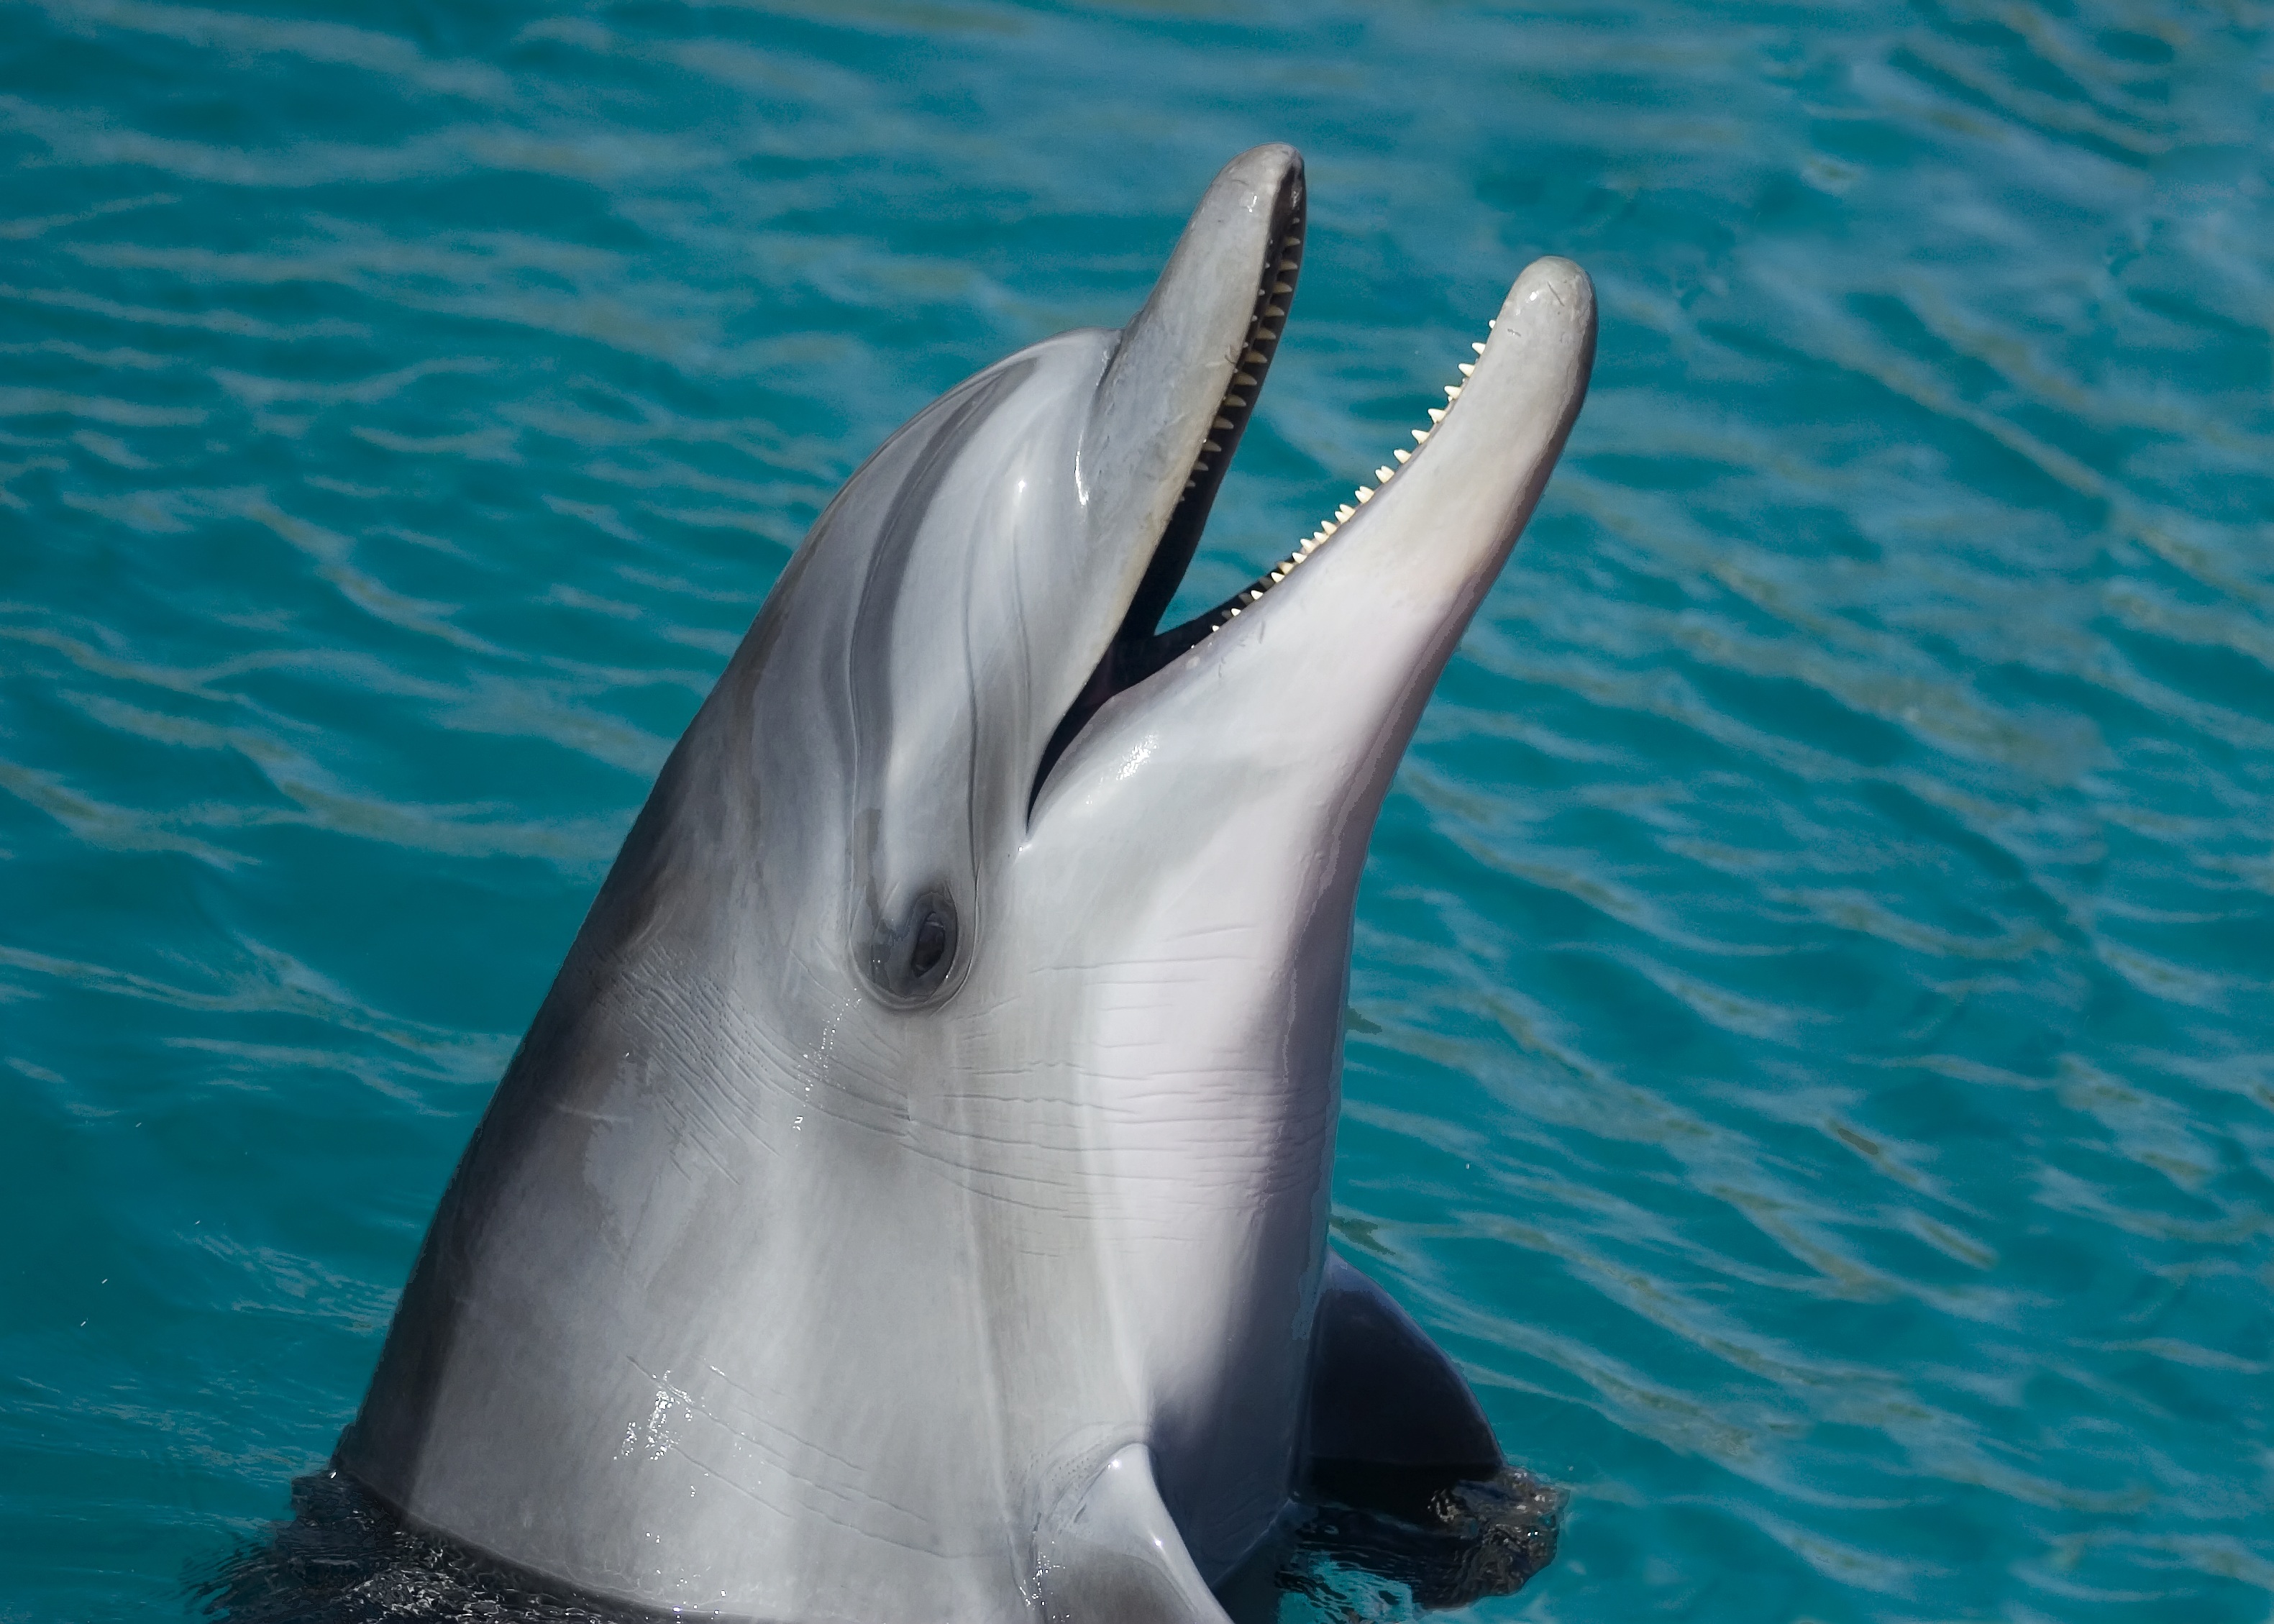
sea, animal, zoo, biology, mammal, vertebrate, whale, dolphin, smart, salt water, marine mammal, killer whale, seawater, marine biology, spinner dolphin, whales dolphins and porpoises, stenella, common bottlenose dolphin, short beaked common dolphin, rough toothed dolphin, tucuxi